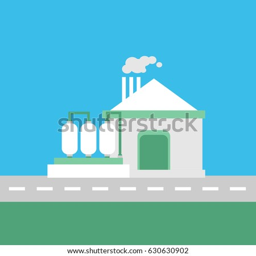
illustration of a white factory near the road .